Iresine diffusa

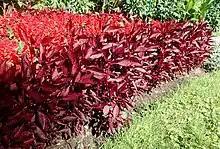
Planting of "Iresine diffusa" f. "lindenii"

Herb 1–2 m, stem a little grooved, nodes jointed. Leaves opp, 14 x 7 cm, edge smooth. Flowers minute, greenish-white, panicle 40 cm long, male more open, female compact, 1 mm. Seed 0.5 mm.